Pityohyphantes

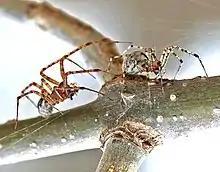
Sexually dimorphic male and female

Pityohyphantes, commonly known as hammock spiders, is a genus of sheet weavers that was first described by Eugène Louis Simon in 1929. The name comes from the Ancient Greek ("pitys"), meaning "pine", and "hyphantes", meaning "weaver".